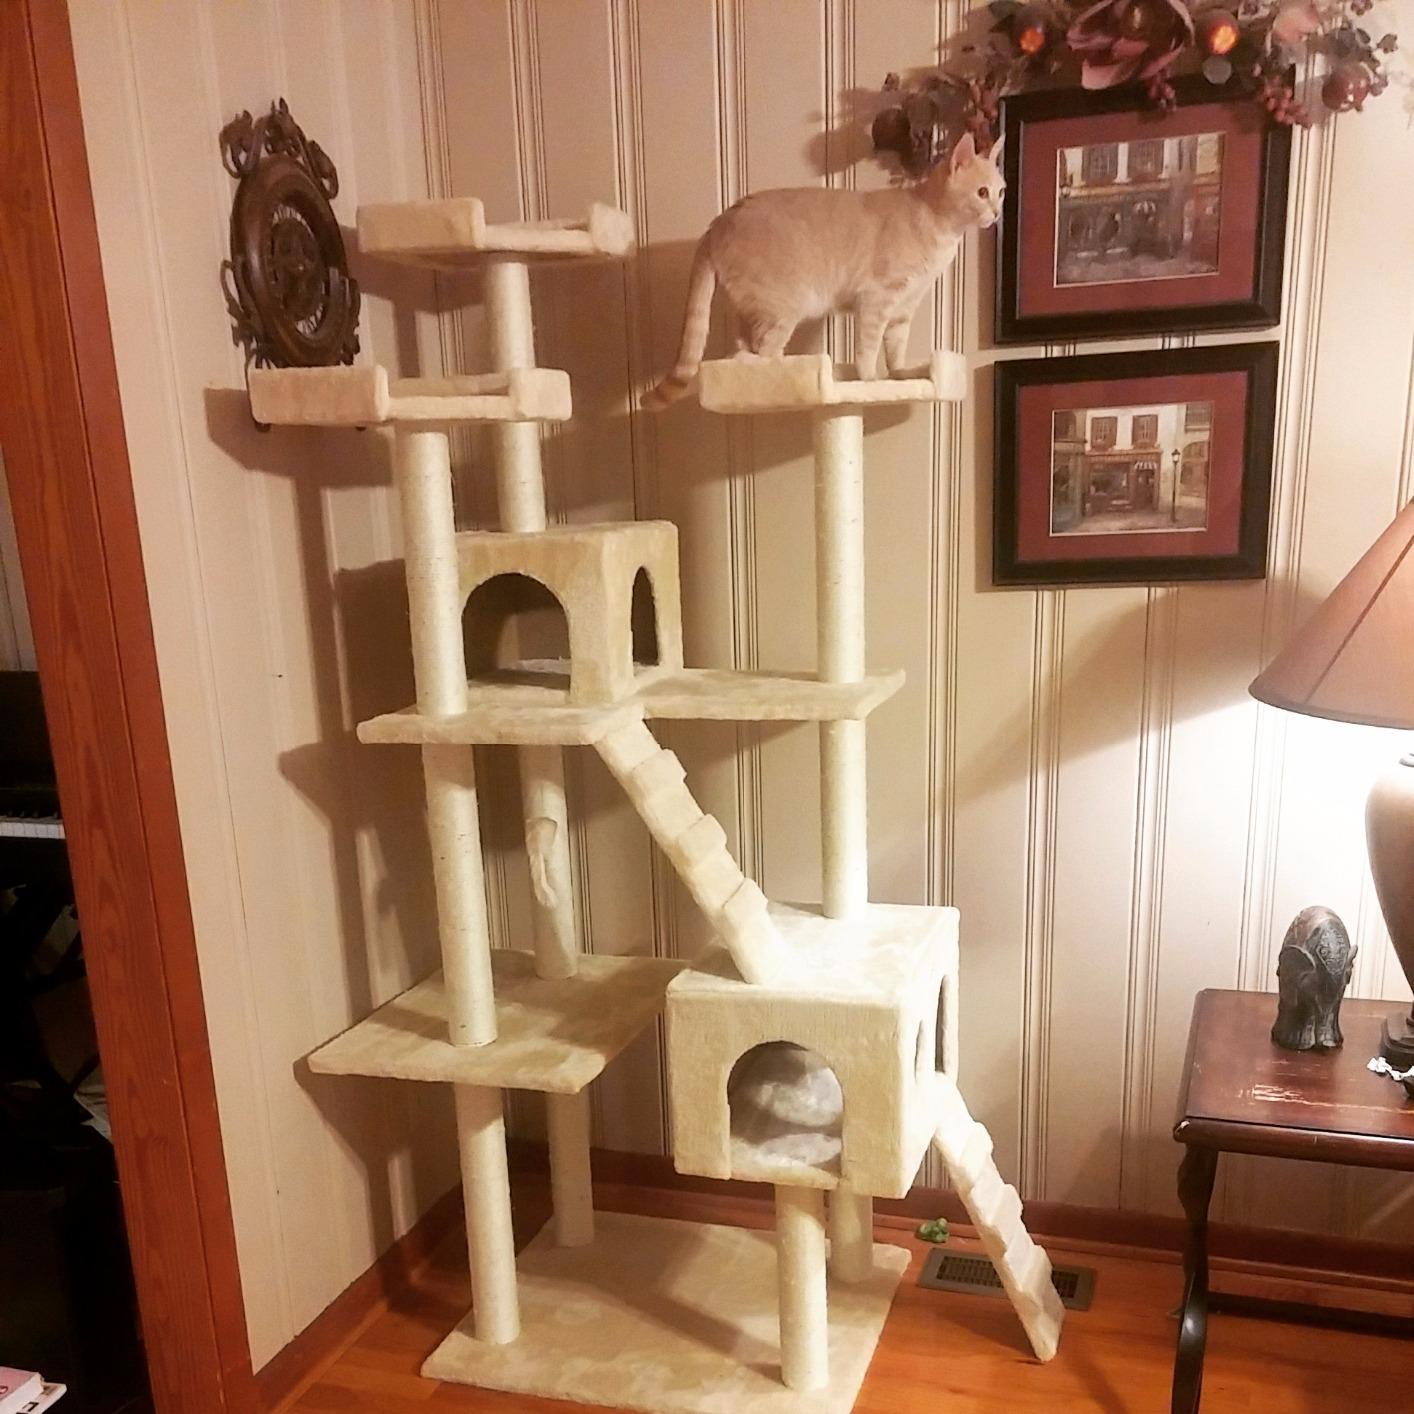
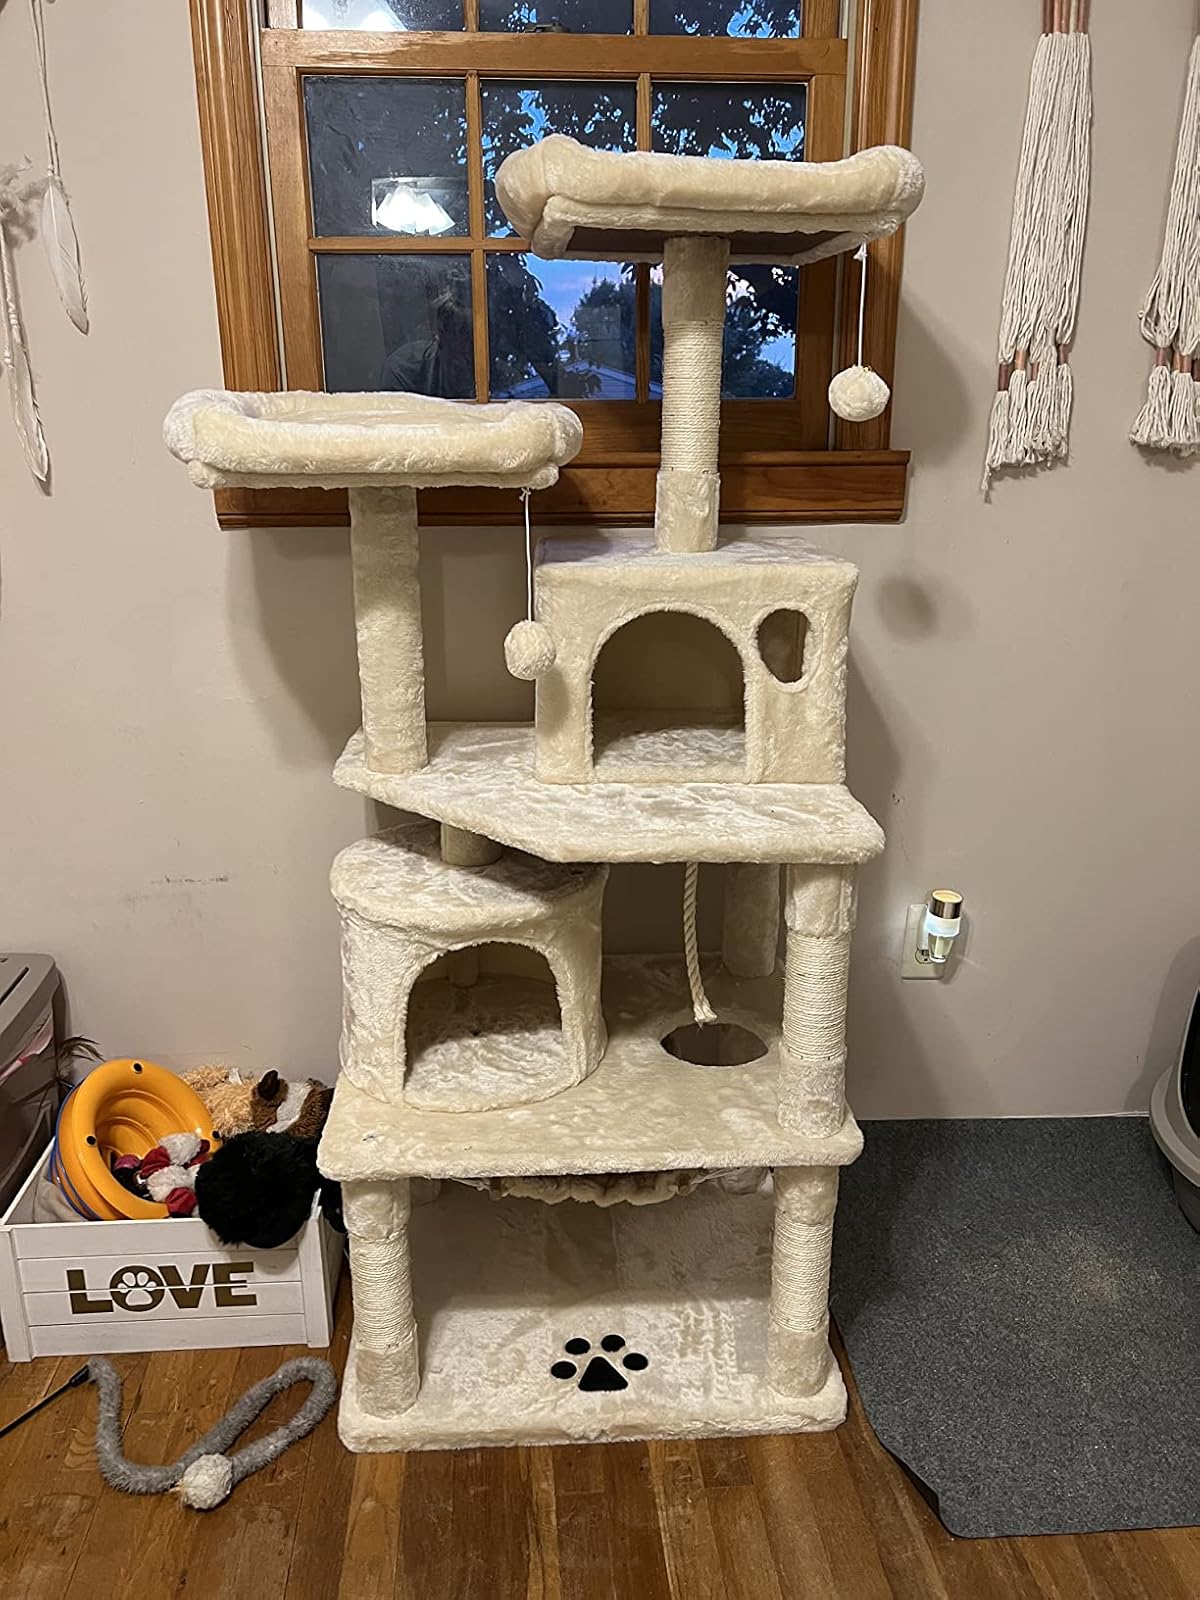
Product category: items_cat tree
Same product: no